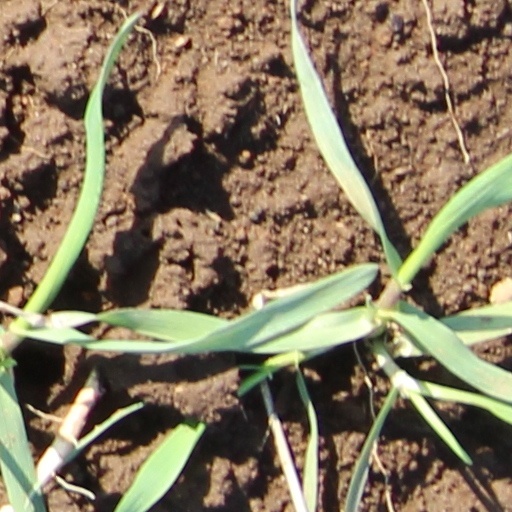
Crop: wheat